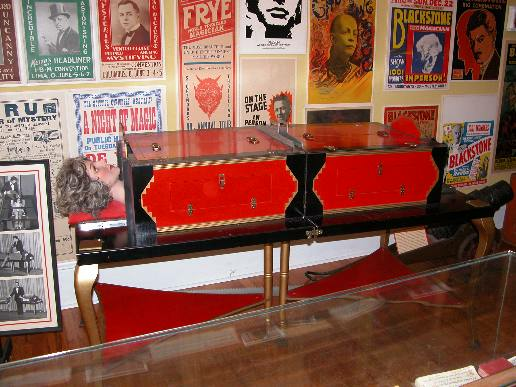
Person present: No